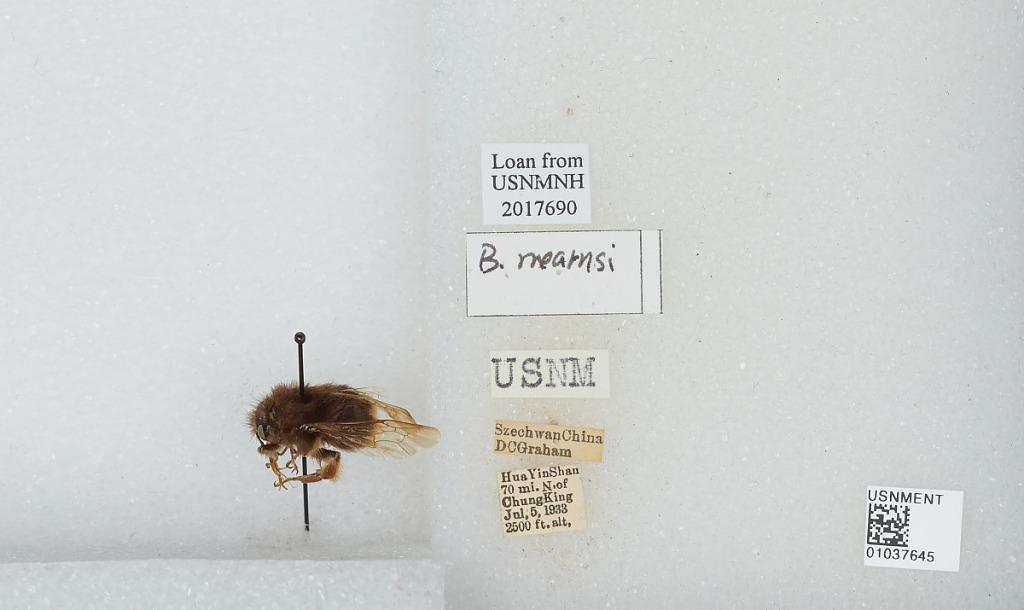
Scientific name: Bombus mearnsi Ashmead
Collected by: D. Graham
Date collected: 1933-7-5
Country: China
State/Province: Sichuan
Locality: Hua Yin Shan 70 miles North of Chung King